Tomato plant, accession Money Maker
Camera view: horizontal (90 deg, fisheye); turntable rotation: 90 degrees
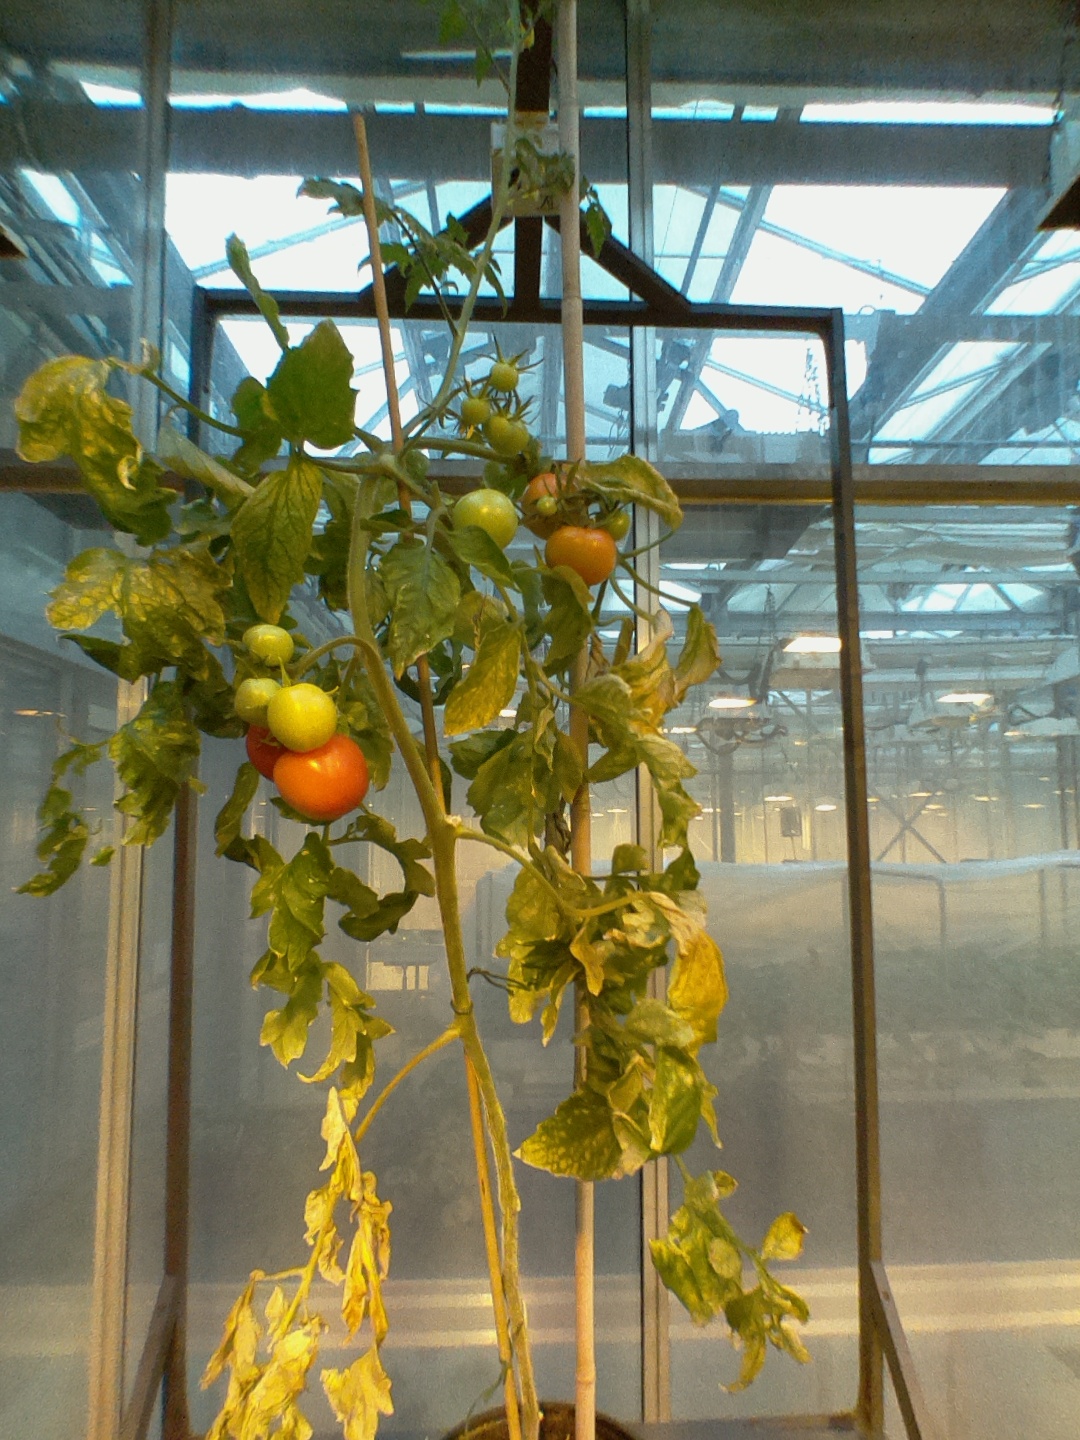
BBCH growth stage 81: 10%-20% of fruits show typical fully ripe color